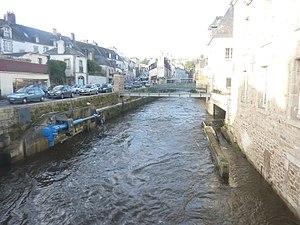
Quimperlé
Quimperlé [kɛ̃pɛʁle] est une commune française, située dans le département du Finistère en région Bretagne.